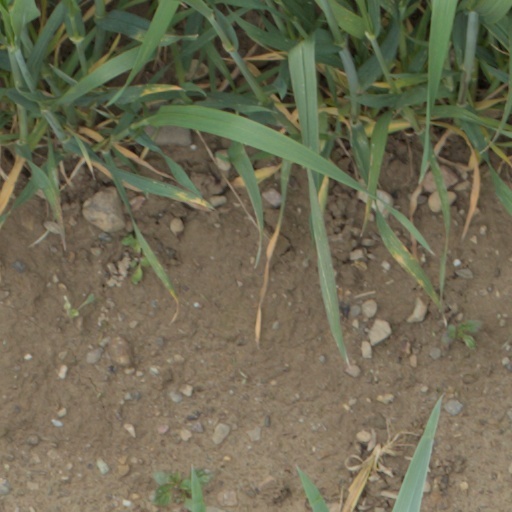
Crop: wheat